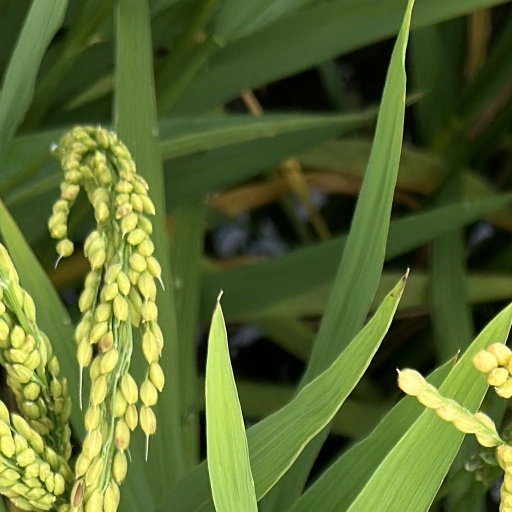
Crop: rice